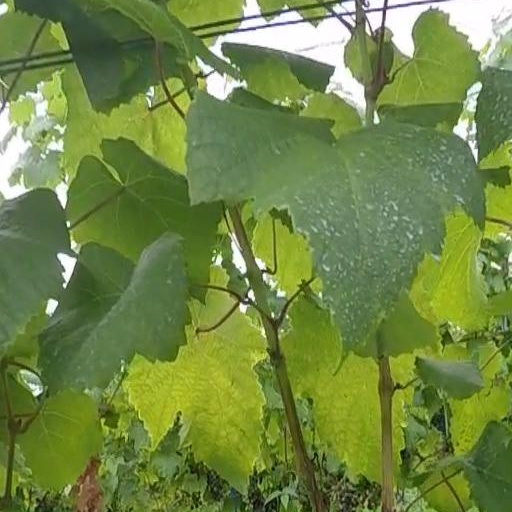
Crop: grape